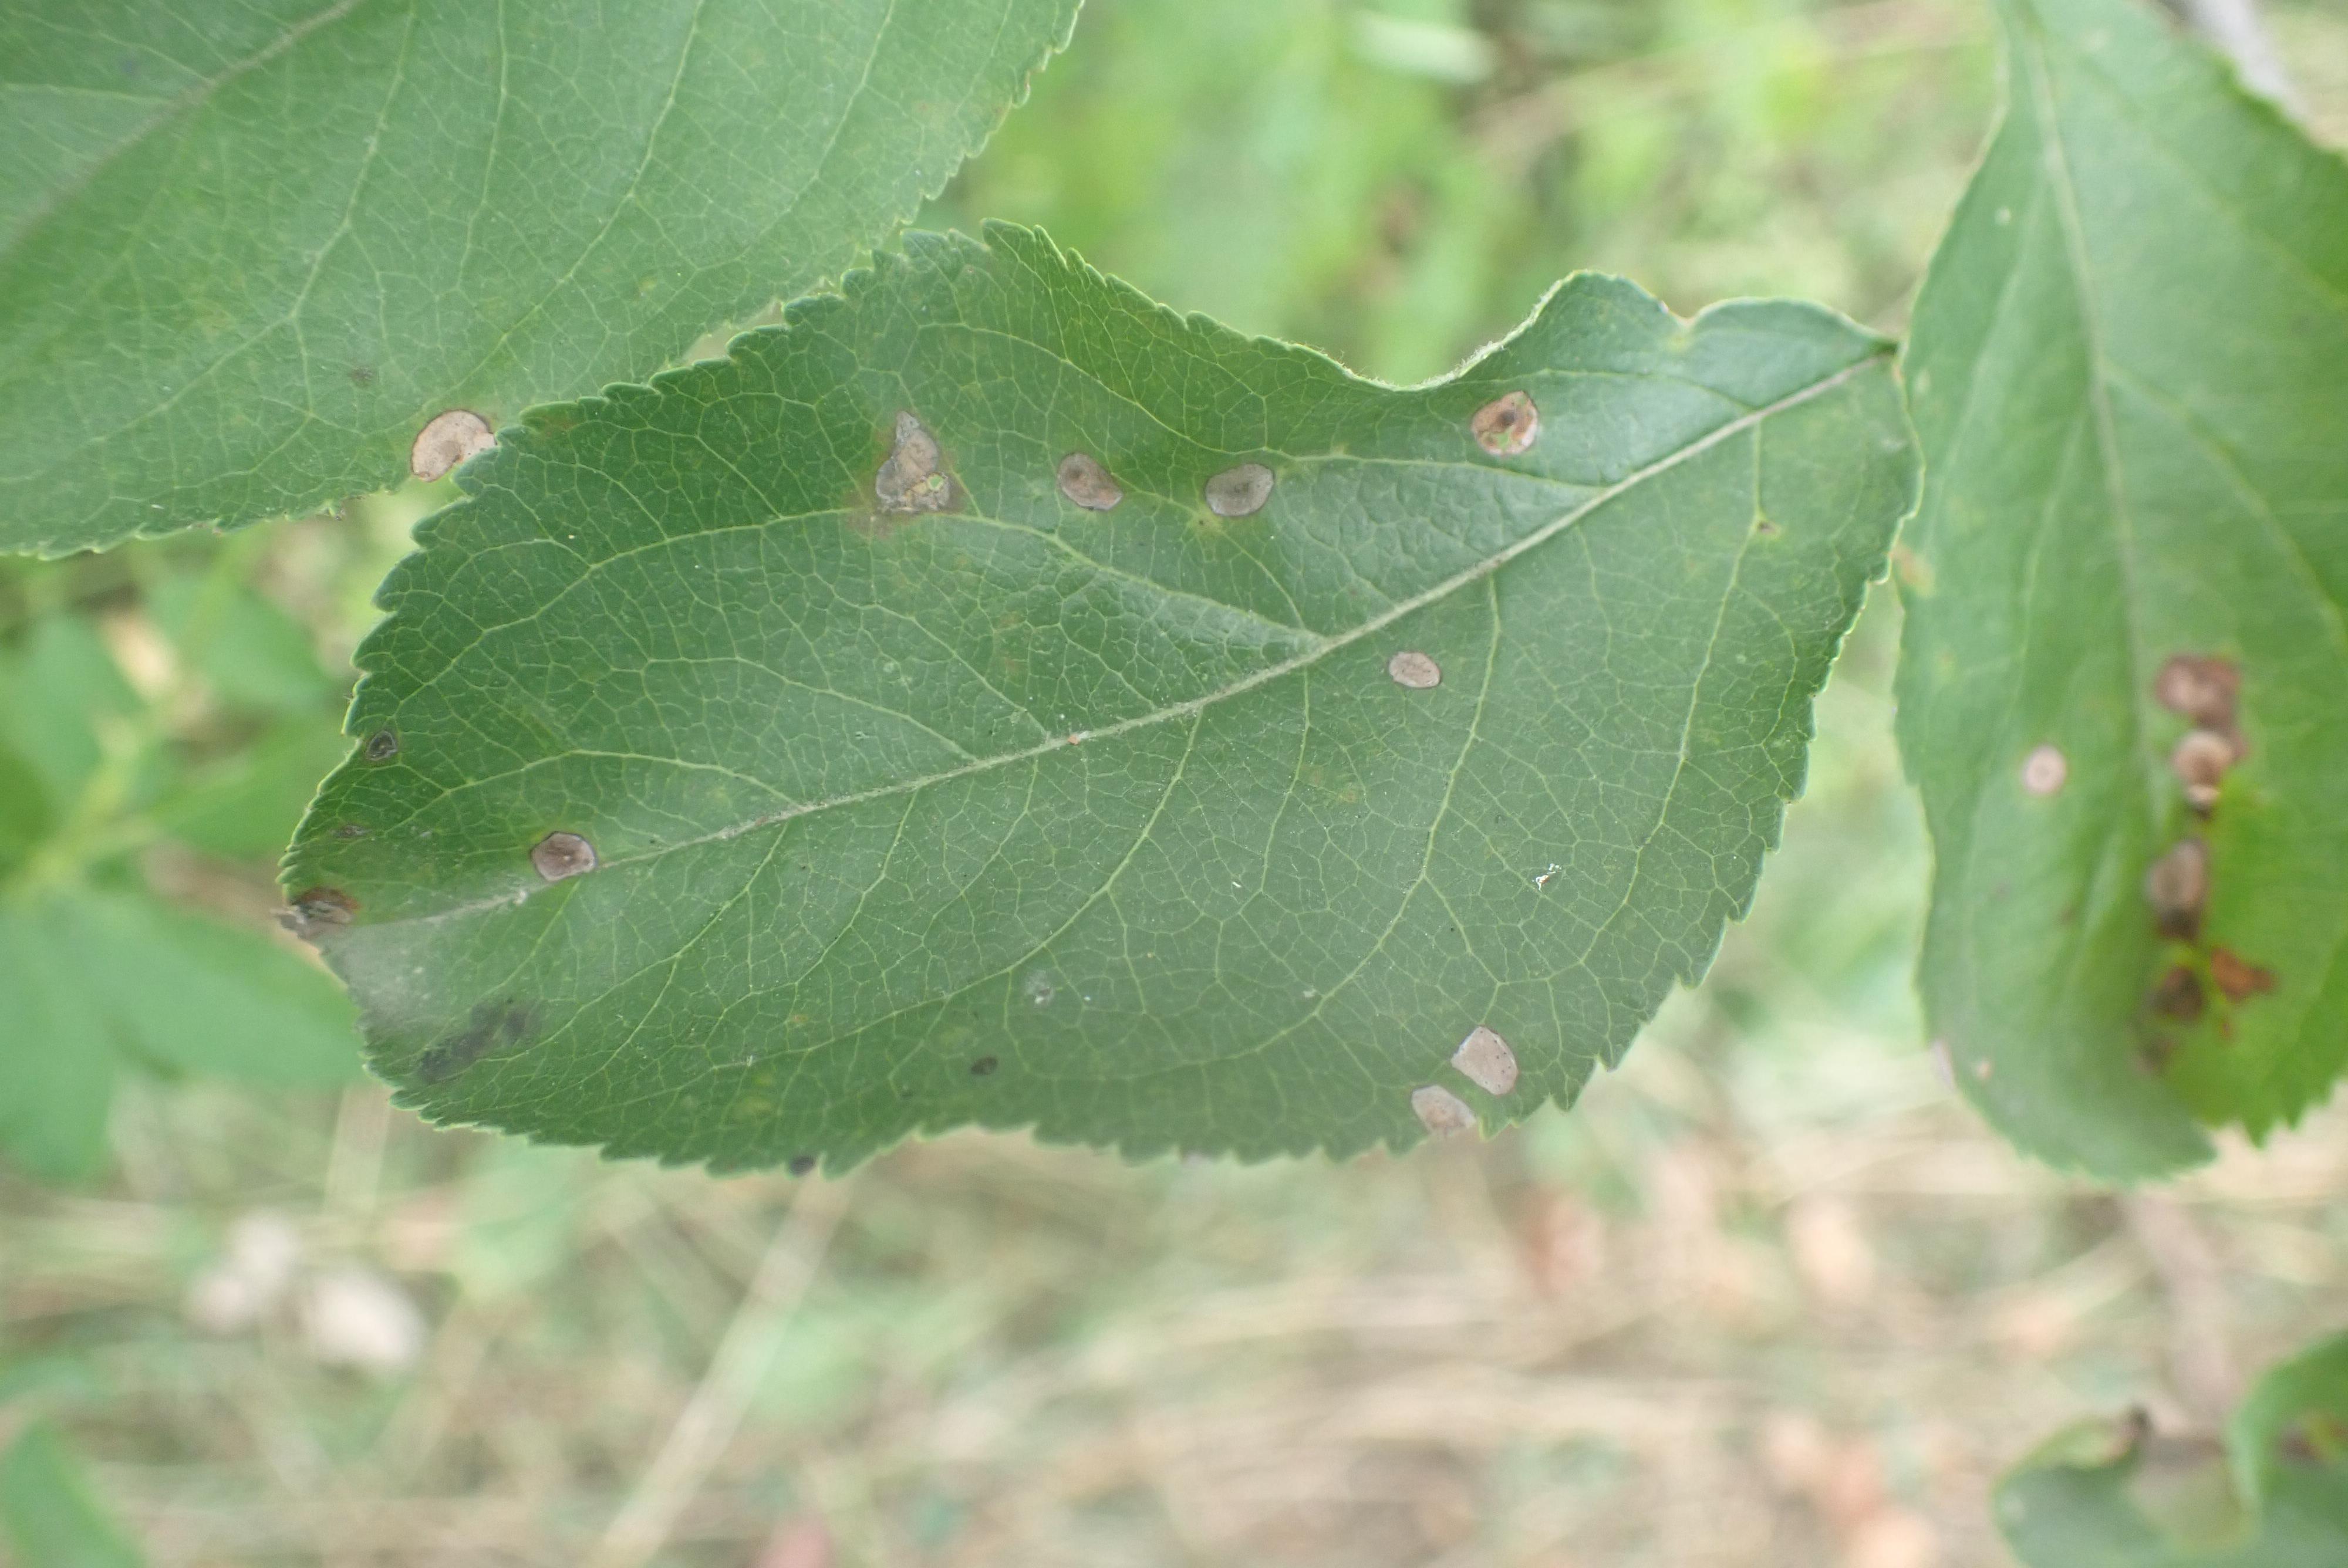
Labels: frog_eye_leaf_spot, complex